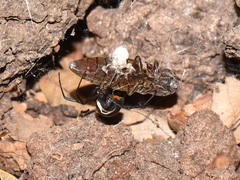
Species: Lactrodectus_hesperus